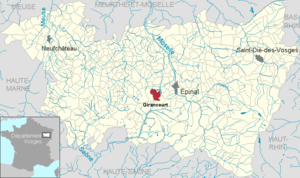
Girancourt dans le département des Vosges, Lorraine, France